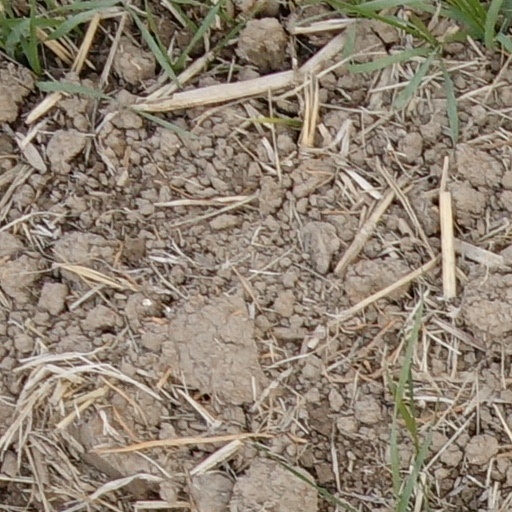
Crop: wheat